Imperial War Cabinet

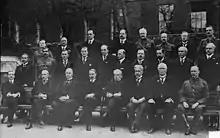
Imperial War Cabinet, offset picture

On 14 December 1916, Lloyd George cabled all countries in the British Empire, informing them that "Your Prime Minister will be a member of the War Cabinet." Jan Smuts arrived on 12 March 1917, to large crowds. Robert Borden secretly departed and arrived in February 1917, and all of the involved Prime Ministers were present by 20 March 1917 (with the exception of Billy Hughes of Australia), and the first meeting of the Imperial War Cabinet was held. Lloyd George said that formation of the cabinet marked "the beginning of a new epoch in the history of the Empire," and "The Times" wrote the following day: